Elliott Schwartz

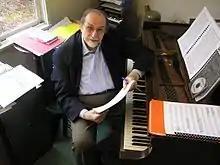
Elliott Schwartz ca.2006 Photo Erik Jorgensen

Elliott Shelling Schwartz (January 19, 1936 – December 7, 2016) was an American composer. A graduate of Columbia University, he was Beckwith Professor Emeritus of music at Bowdoin College joining the faculty in 1964. In 2006, the Library of Congress acquired his papers to make them part of their permanent collection.